Niels Hemmingsens Gade 32

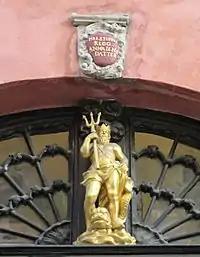
The Neptune figure above the gateway

The building seen today is constructed with four storeys over a walk-out basement, It is 11 bays wide and the red tile roof features six dormer windows towards the street and four dormer windows towards the courtyard. The facade is rendered in a pale red colour and is finished with a white cornice under the roof and a white belt course above the ground floor. A short granite staircase in the fourth bay from the left provides access to the main entrance and a short granite staircase at the eighth bay leads down to a separate entrance to the cellar. A gateway on the right side of the building opens to a small courtyard. In front of the fanlight stands a gilded statuette of Neptune. The keystone above the gate features the names Christopher Klog and Anna Jensdatter.